Doug Bergqvist

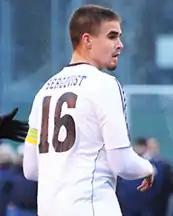

Bergqvist signed for Exeter City in June 2013, before moving on loan to Welling United a few days later, for the whole of the 2013–14 season.